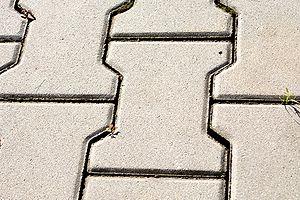
Les pavés autobloquants sont des pavés qui sont conçus pour s’emboîter les uns aux autres.